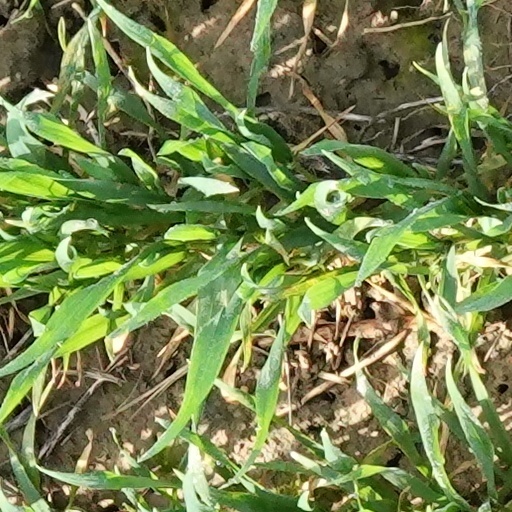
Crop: wheat